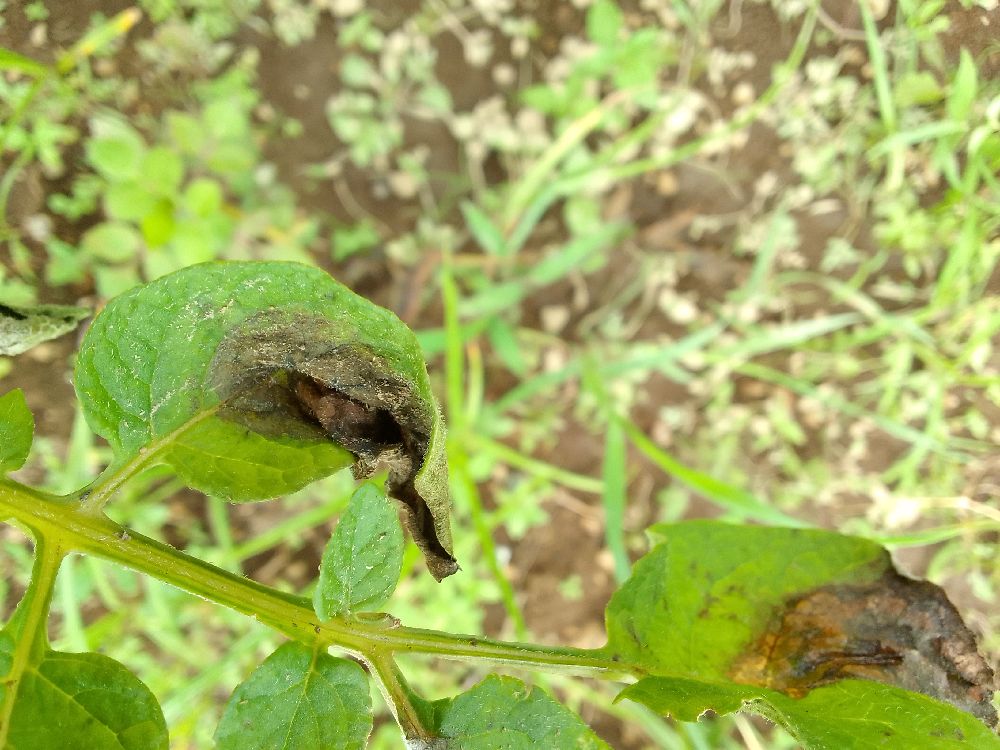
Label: Late blight